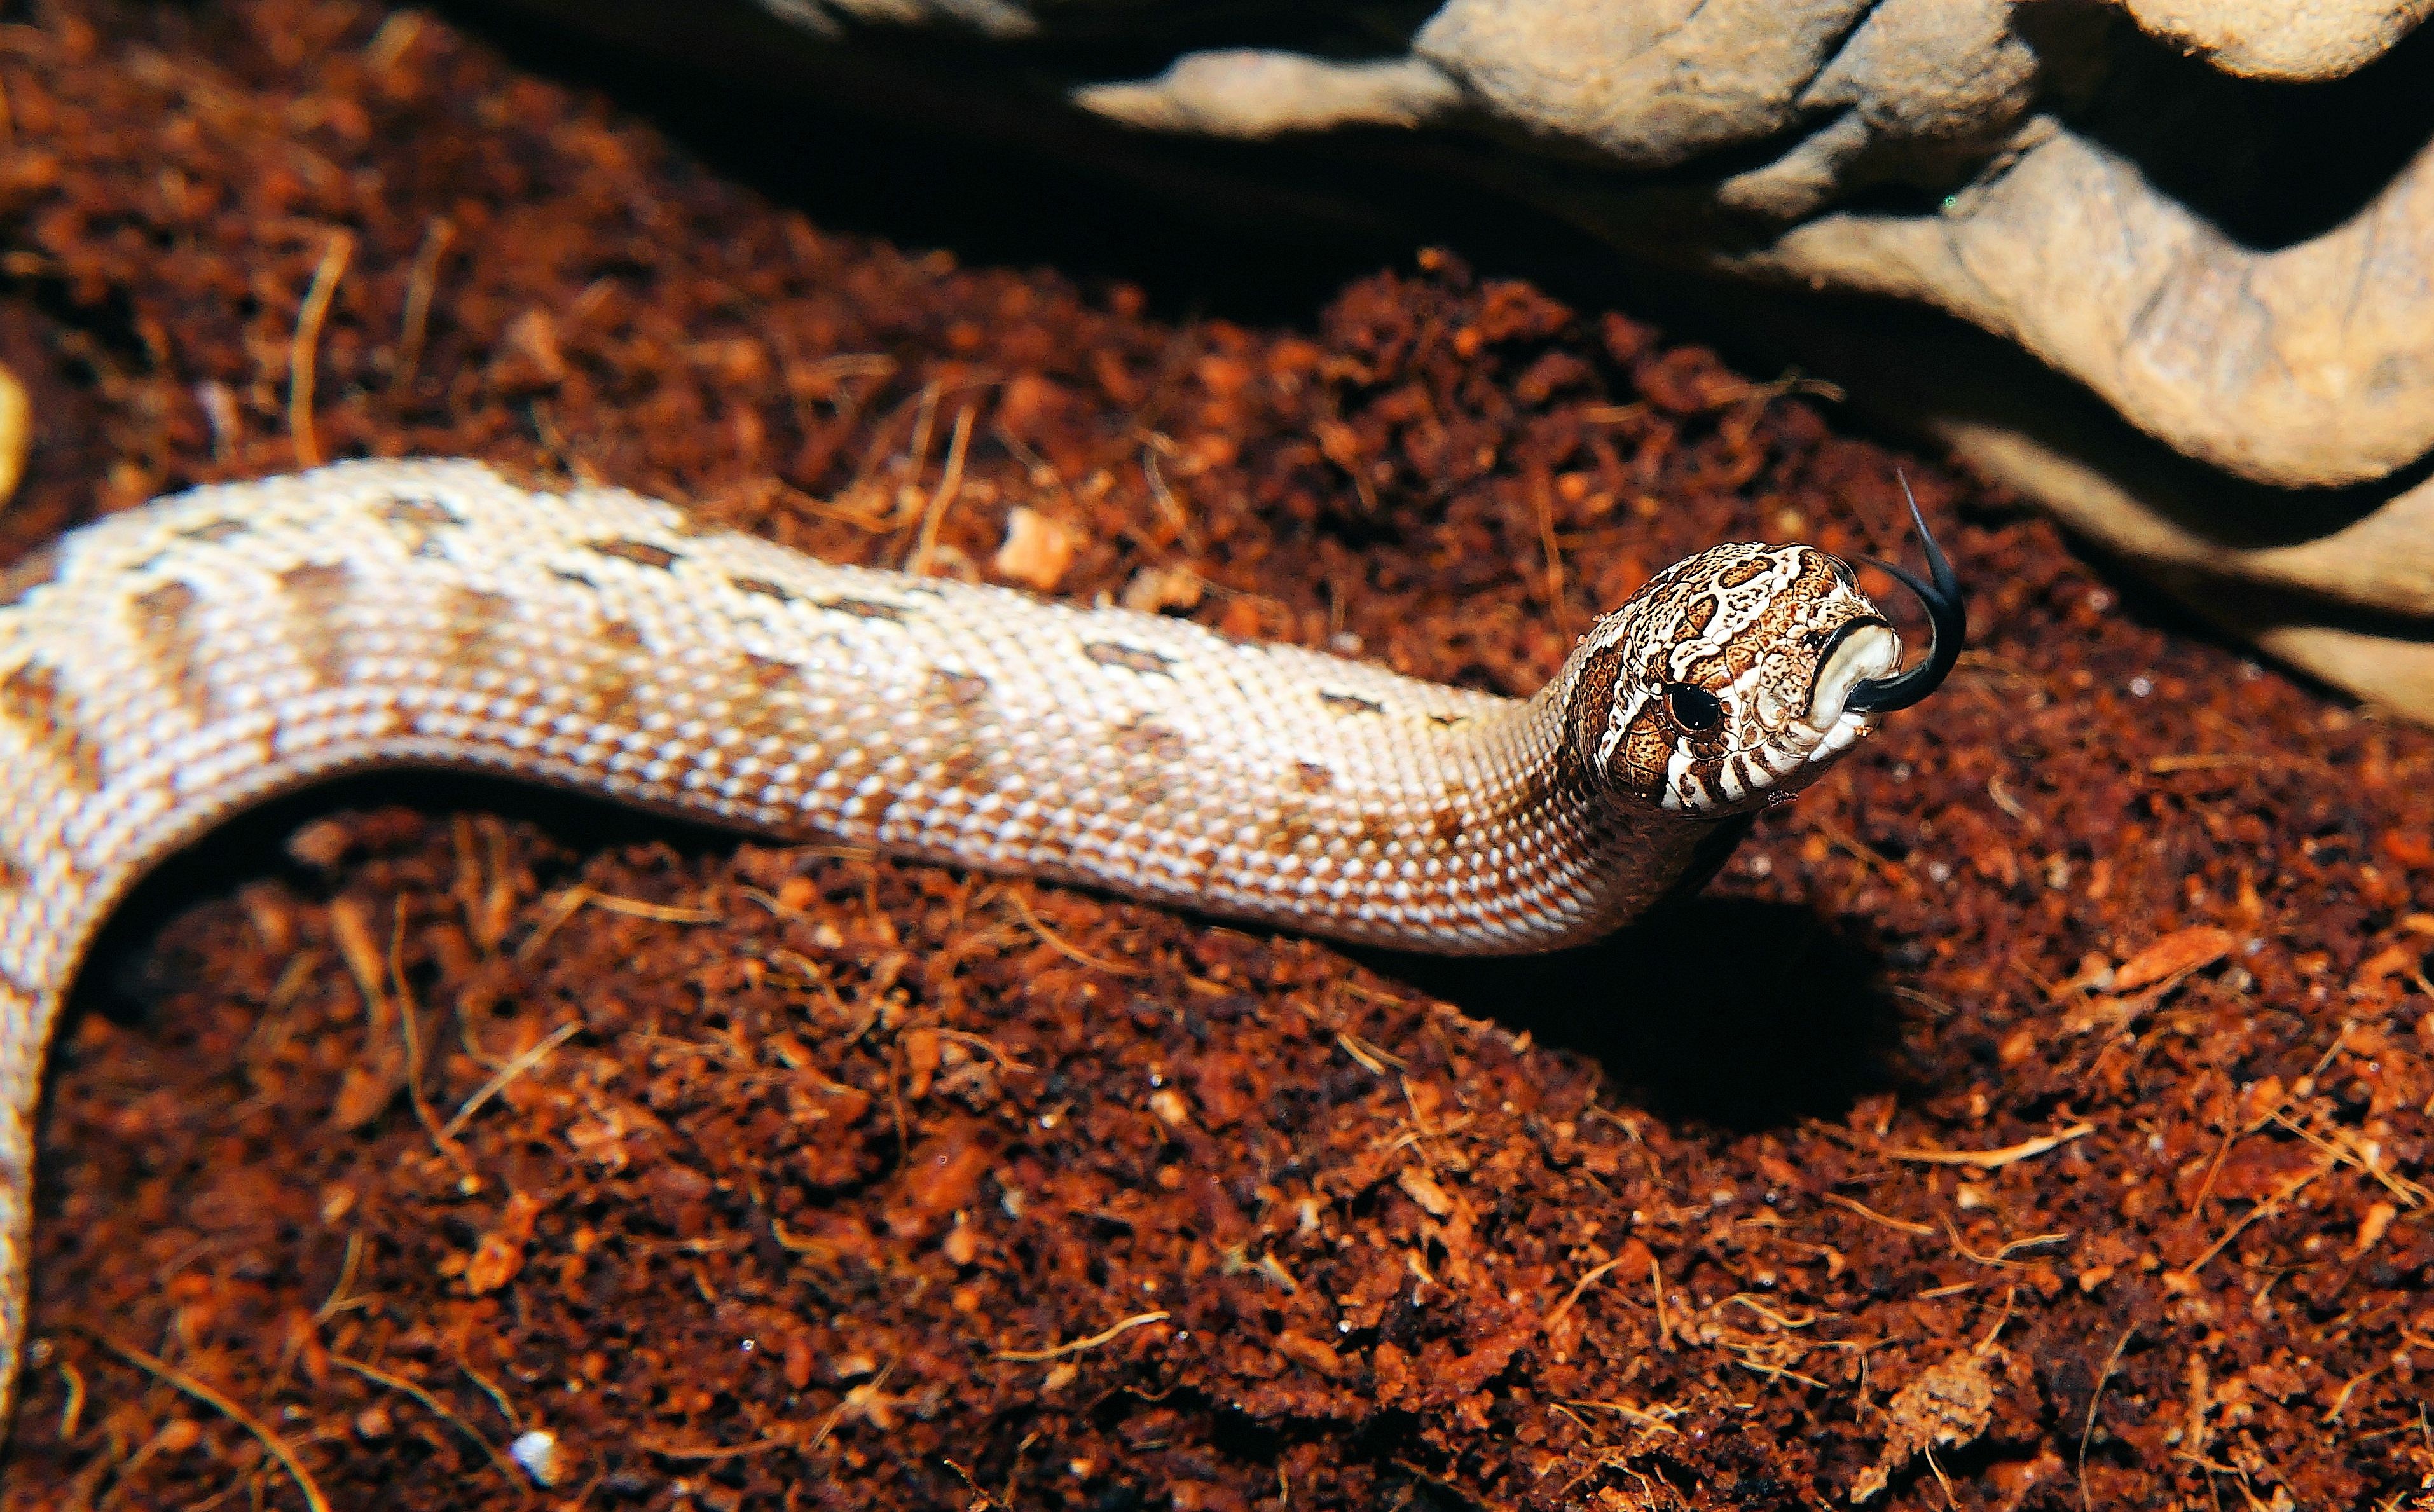
wildlife, pattern, brown, reptile, scale, yellow, fauna, close up, mexico, snake, vertebrate, scheu, serpent, north america, macro photography, slightly toxic, heterodon nasicus, garter snake, colubridae, sidewinder, boa constrictor, viper like, scaled reptile, boas, hognose snake, anguidae